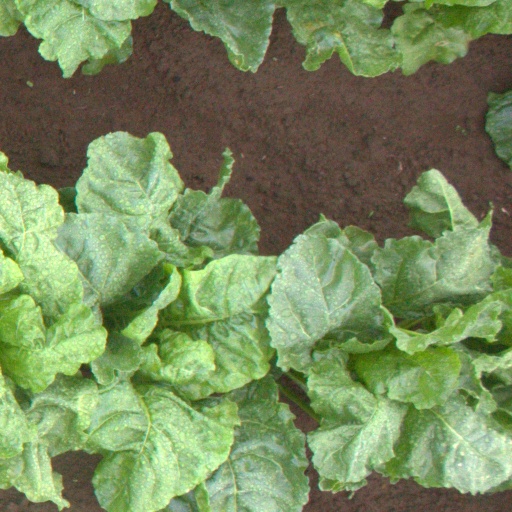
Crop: sugar beet